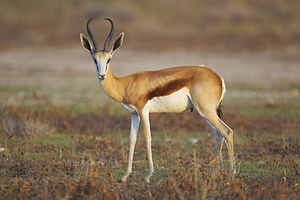
Antiloper / Galleri
Antiloper er en polyfyletisk gruppe drøvtyggende klovdyr. Gruppen tilhører familien de skedehornede og ordenen parrettåede hovdyr. Gruppen omfatter ca. 90 hjortelignende dyrearter fordelt på 30 delgrupper.